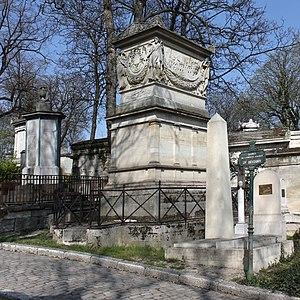
Sépulture de Denis Decrès (1761-1820), ministre de la Marine. Monument rectangulaire surmonté d'un cénotaphe décoré de guirlandes de lauriers et de génies ailés. Les quatre faces sont décorées de bas-reliefs. Face antérieure
Denis Decrès, né le 18 juin 1761 à Chaumont et mort le 7 décembre 1820 à Paris, est un officier de marine et homme politique du Consulat et du Premier Empire.